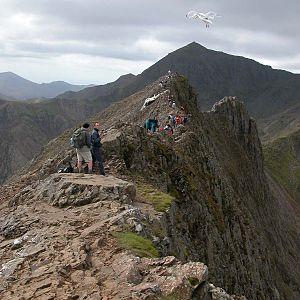
Le Crib Goch, signifiant « peigne rouge » en gallois, est un sommet du massif Snowdon, au pays de Galles, constituant l'arête occidentale acérée du Garnedd Ugain et culminant à 923 mètres d'altitude.